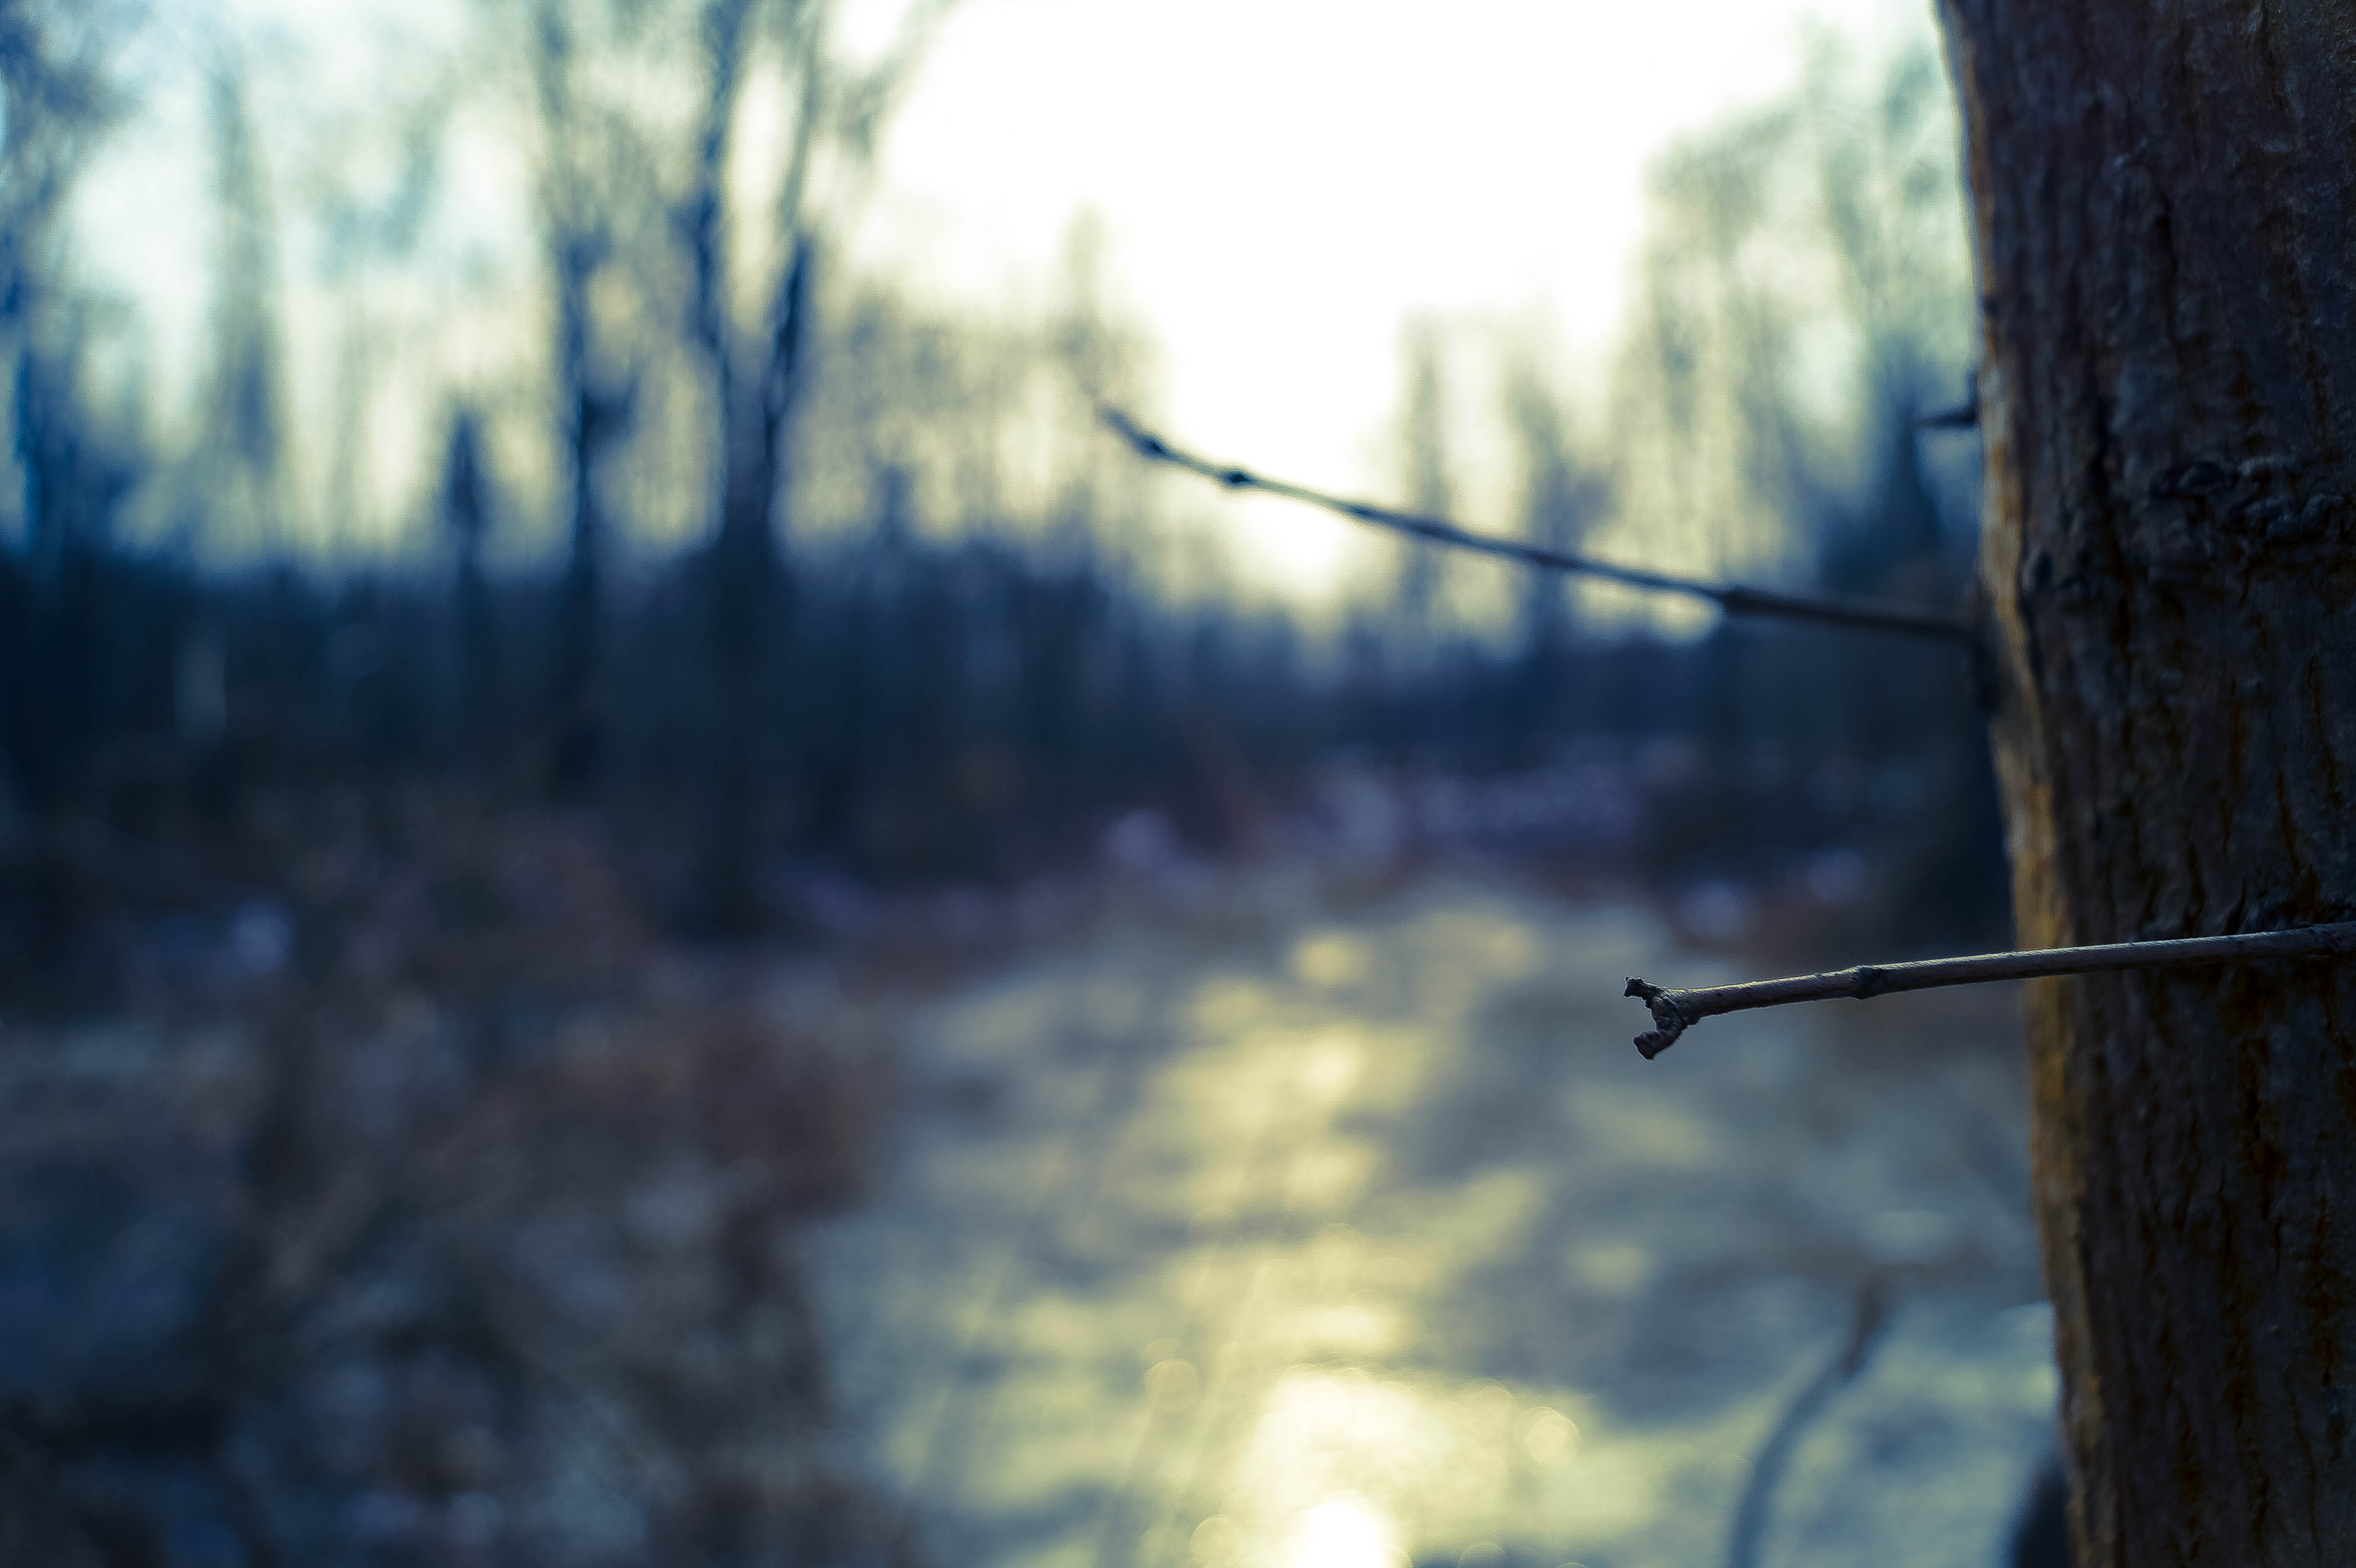
wood, sun, winter, ice, forest, focus, green, filter, nature, tree, woody plant, sky, branch, water, leaf, sunlight, woodland, morning, atmosphere, grass, plant, twig, landscape, evening, grass family